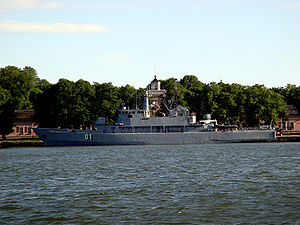
Pohjanmaa-klassen
FNS Pohjanmaa (01) i Helsinki 2007
FNS Pohjanmaa (01) i Helsinki 2007
Pohjanmaa-klassen er en minelæggerklasse i den finske flåde.